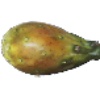
Label: Cactus fruit 1